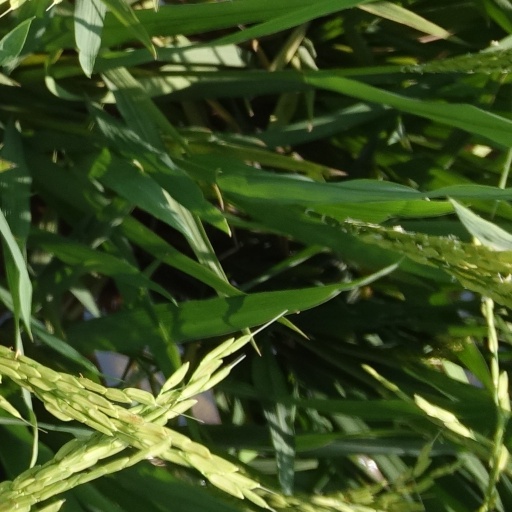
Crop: rice